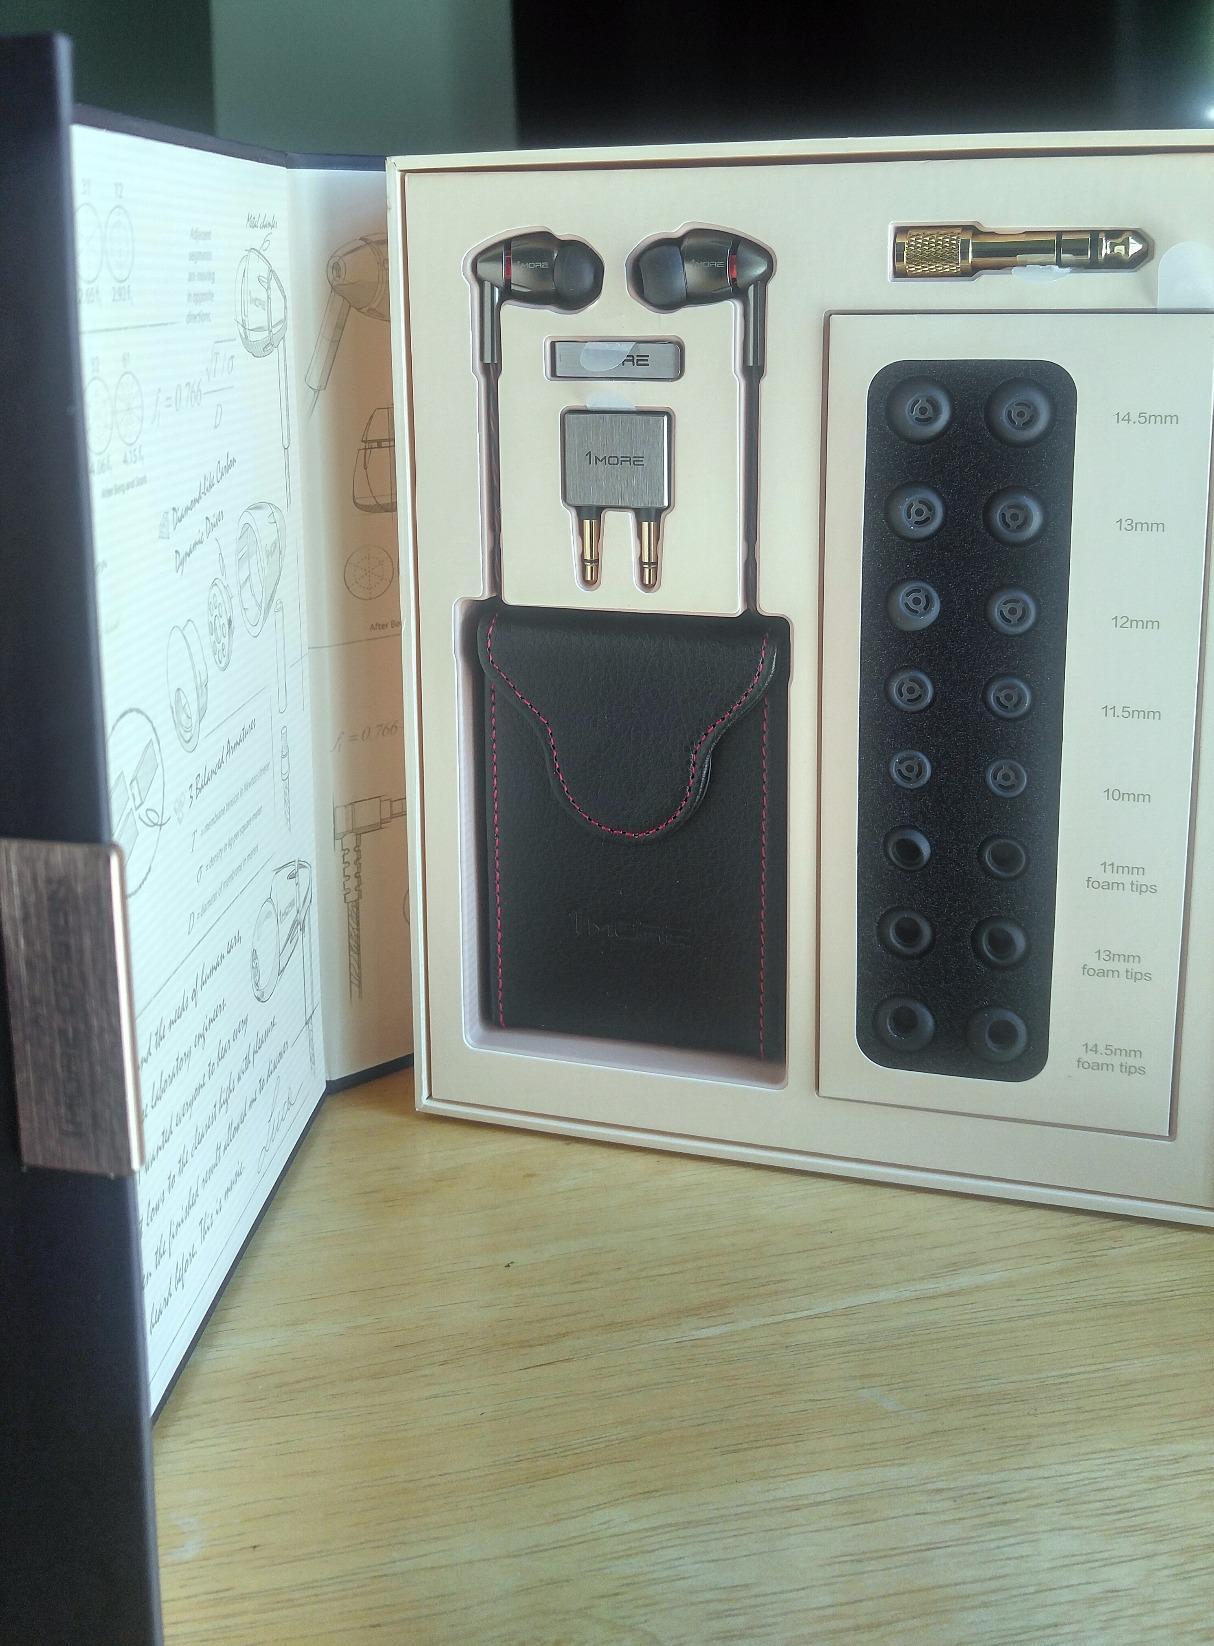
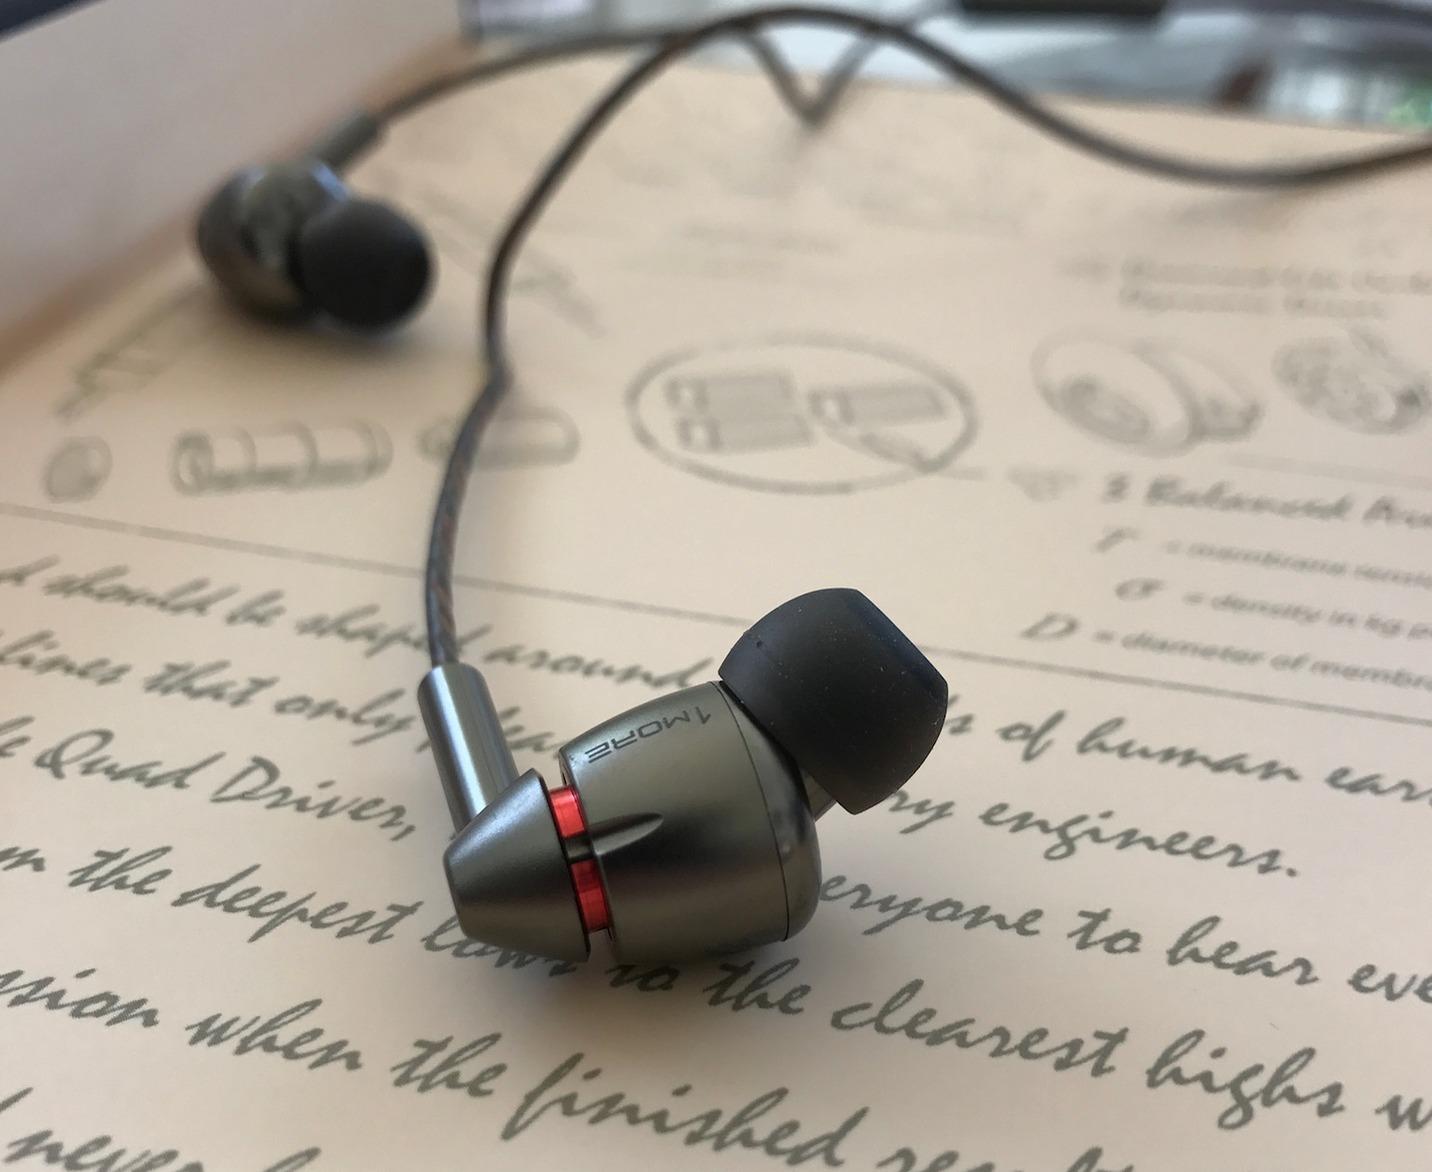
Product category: headphones
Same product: yes